Chevrolet Corvette GTP

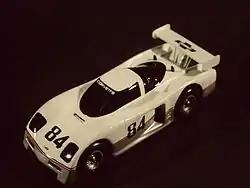
Pinewood derby car modeled after the IMSA GTP Corvette

In total, seven cars were built under the Corvette GTP program. Each chassis has a different designation and number, the '10' in the chassis number indicates a car designed for GM's turbocharged V6, while '11' indicates a V8-powered chassis design, only two of the seven were designed for V-8 engines. Although, during 1986–87, GM did install 366 CID V8 engines in two of the V6 chassis.